Saint-Étienne-sur-Reyssouze

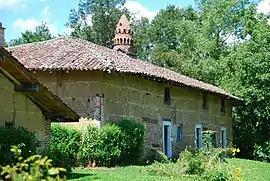
Pérignat farm

Saint-Étienne-sur-Reyssouze (literally "Saint-Étienne on Reyssouze") is a commune in the Ain department in eastern France. It is part of the Bresse region.